Tekirdağ

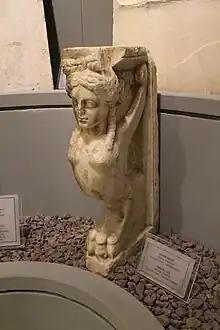
Sphinx table leg, Roman period in Tekirdağ Museum of Archaeology and Ethnography

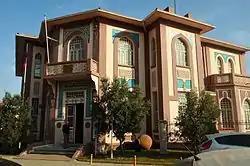
Tekirdağ Museum of Archaeology and Ethnography

The history of the city of Tekirdağ dates back to around 4000 BC. In Xenophon's "Anabasis" it is mentioned as part of the kingdom of the Thracian king Seuthes. It is also mentioned as Bisanthe by Herodotus (VII, 137). The city was a Samian colony.